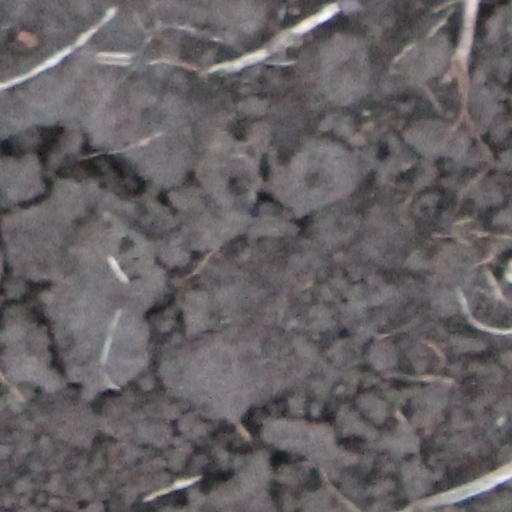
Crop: wheat